Tenrikyo Church Headquarters

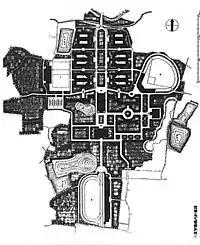
Uchida's plan for the Residence

The oyasato-yakata ( or ) complex is a collection of buildings in Tenri City, Nara, Japan, that form an incomplete square on each side surrounding the Divine Residence (Oyasato). The task of revitalizing the area around the Residence was informed by both religious prophecy and city planning, and construction began in 1954 on a project that continues today. The oyasato-yakata is a massive organizational undertaking that is understood by Tenrikyo adherents as a spiritual practice, creating a model city that reflects their belief in a Joyous Life. As such a practice it has involved the entire Tenrikyo community, from the volunteers who assist in construction to professors who plan the scope of future wings. Archaeologists have also excavated ancient artifacts beneath its foundations.